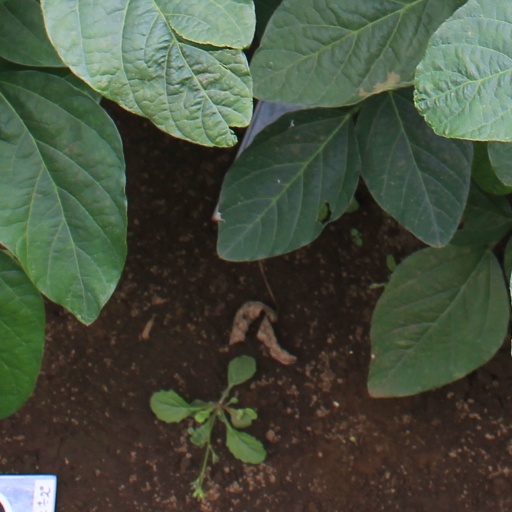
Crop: soybean